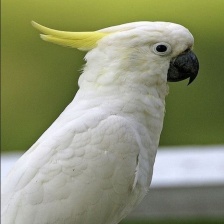
Species: COCKATOO
Scientific name: CACATUIDAE
ImageNet parent category: sulphur-crested_cockatoo